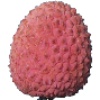
Label: Lychee 1